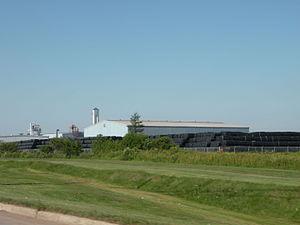
Usine de Jiffy à Shippagan, au Nouveau-Brunswick (Canada).
Shippagan est une ville portuaire et universitaire canadienne située dans la région de la péninsule acadienne et le comté de Gloucester, dans le Nord-Est du Nouveau-Brunswick. Elle est la capitale de la pêche commerciale au Nouveau-Brunswick.